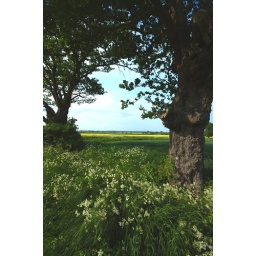
a field in lincolnshire with oak trees